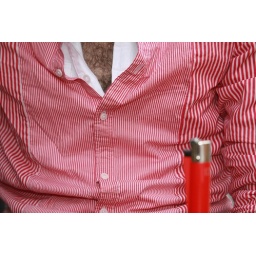
The day had a red and white theme, centered around Scott's shirt, and some trees.